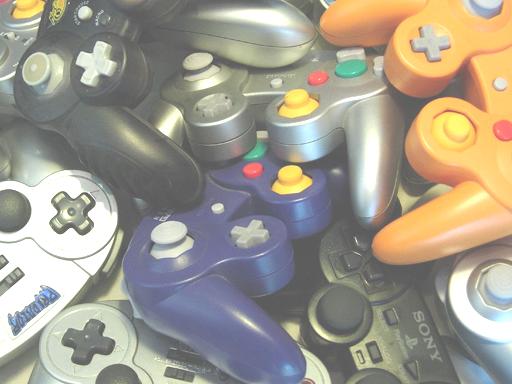
Material: plastic